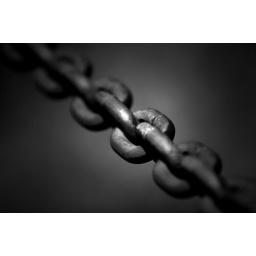
Chains along a walking bridge in Washington D.C.